List of The Blacklist characters

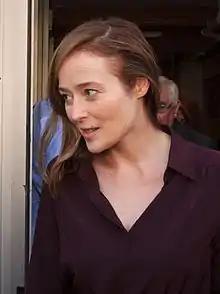
Jennifer Ehle portrayed Madeline Pratt in two episodes (seasons 1, 2)

Madeline Pratt (Blacklister No. 73), outwardly, is a well-known and politically active socialite. Behind the facade, she forms relationships and affiliations with powerful, influential people and then uses those connections to commit million dollar heists. Reddington credits her with the theft of 6 million dollars' worth of diamonds from a De Beers outpost in Congo and a heist on a mint in Prague in which the security fibers used to print the Czech koruna were stolen and then used to print counterfeit banknotes. She had a previous romantic connection with Reddington, which he broke off.